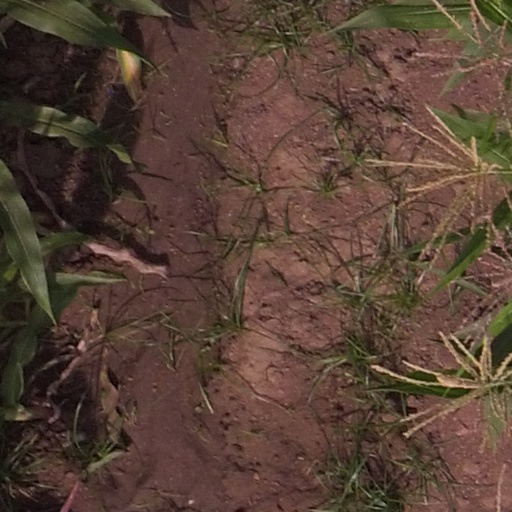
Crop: maize; corn